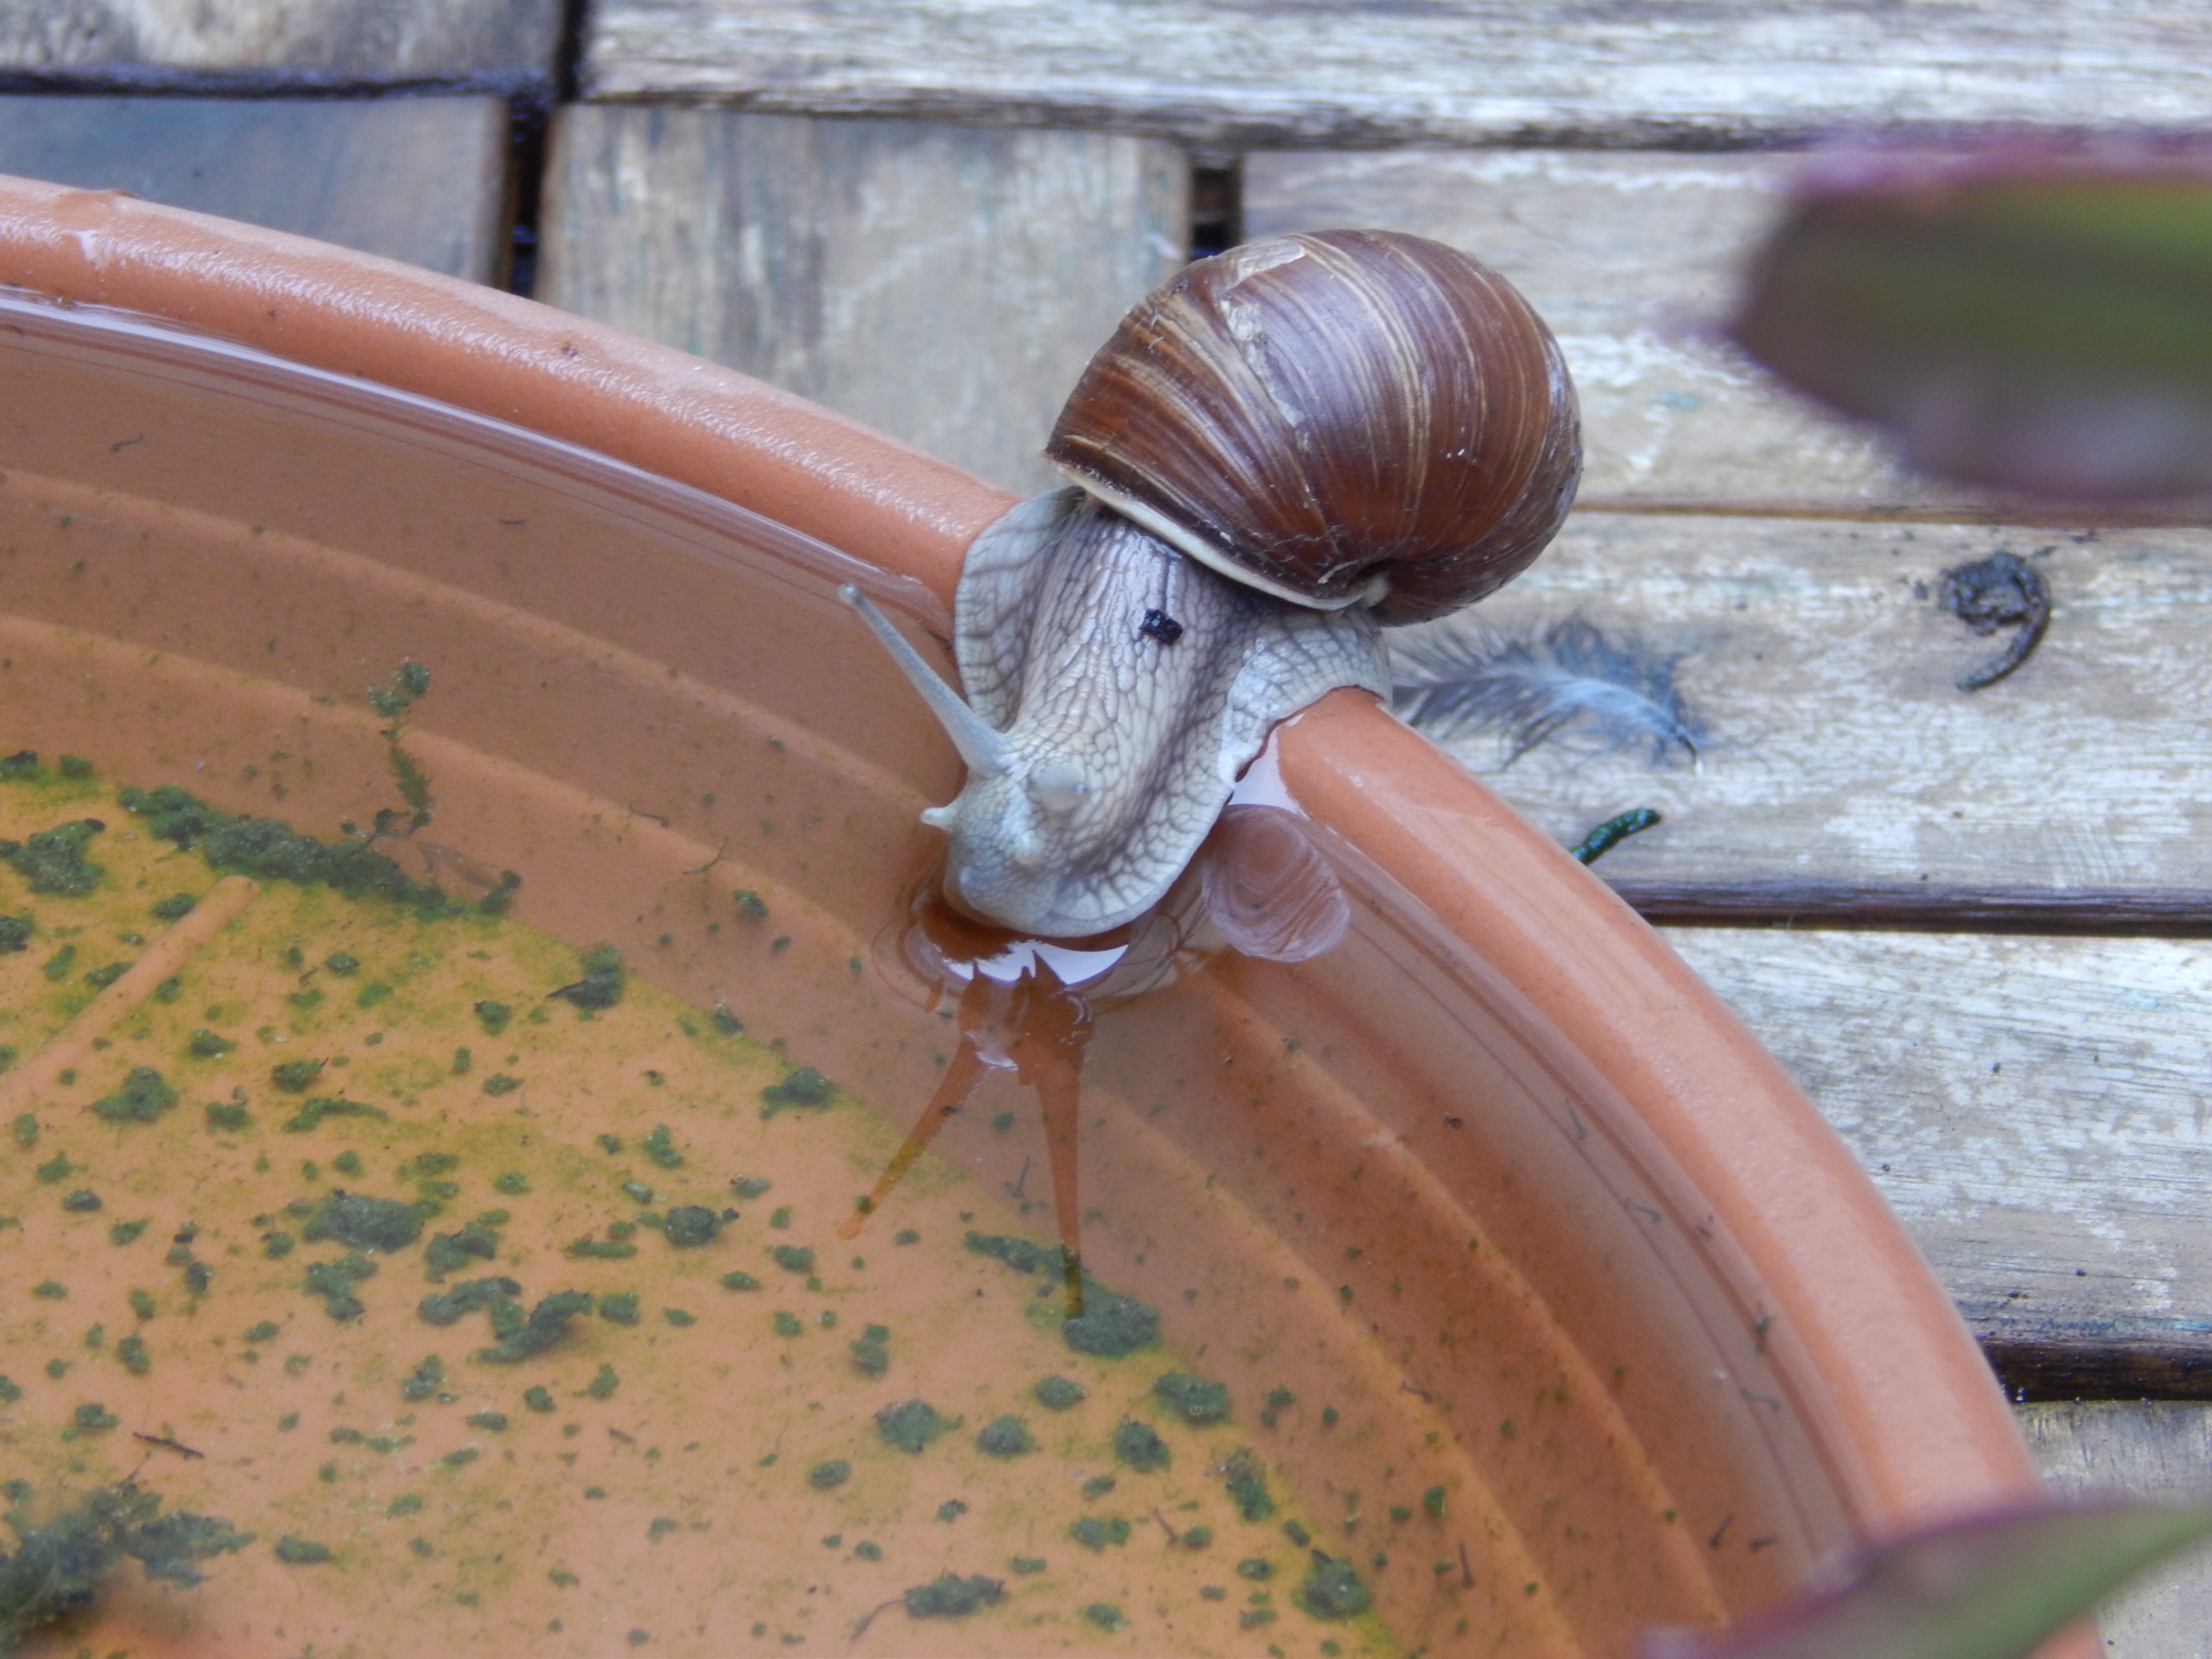
water, nature, vineyard, animal, green, insect, drink, reptile, close, fauna, shell, invertebrate, mollusk, crawl, snail, drinking, thirst, will, of course, target, macro photography, slowly, on the water